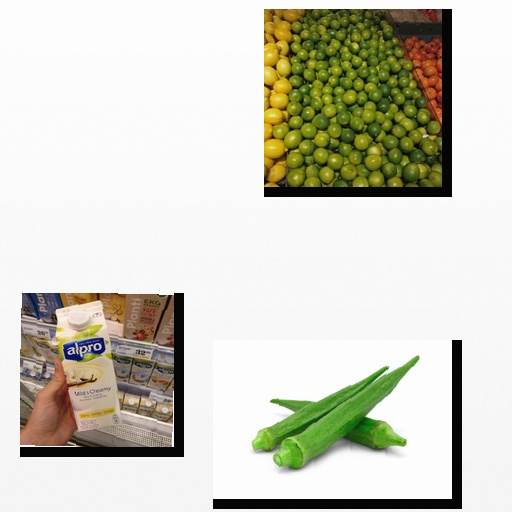
Food items: vanilla_soy_yogurt, okra, lime